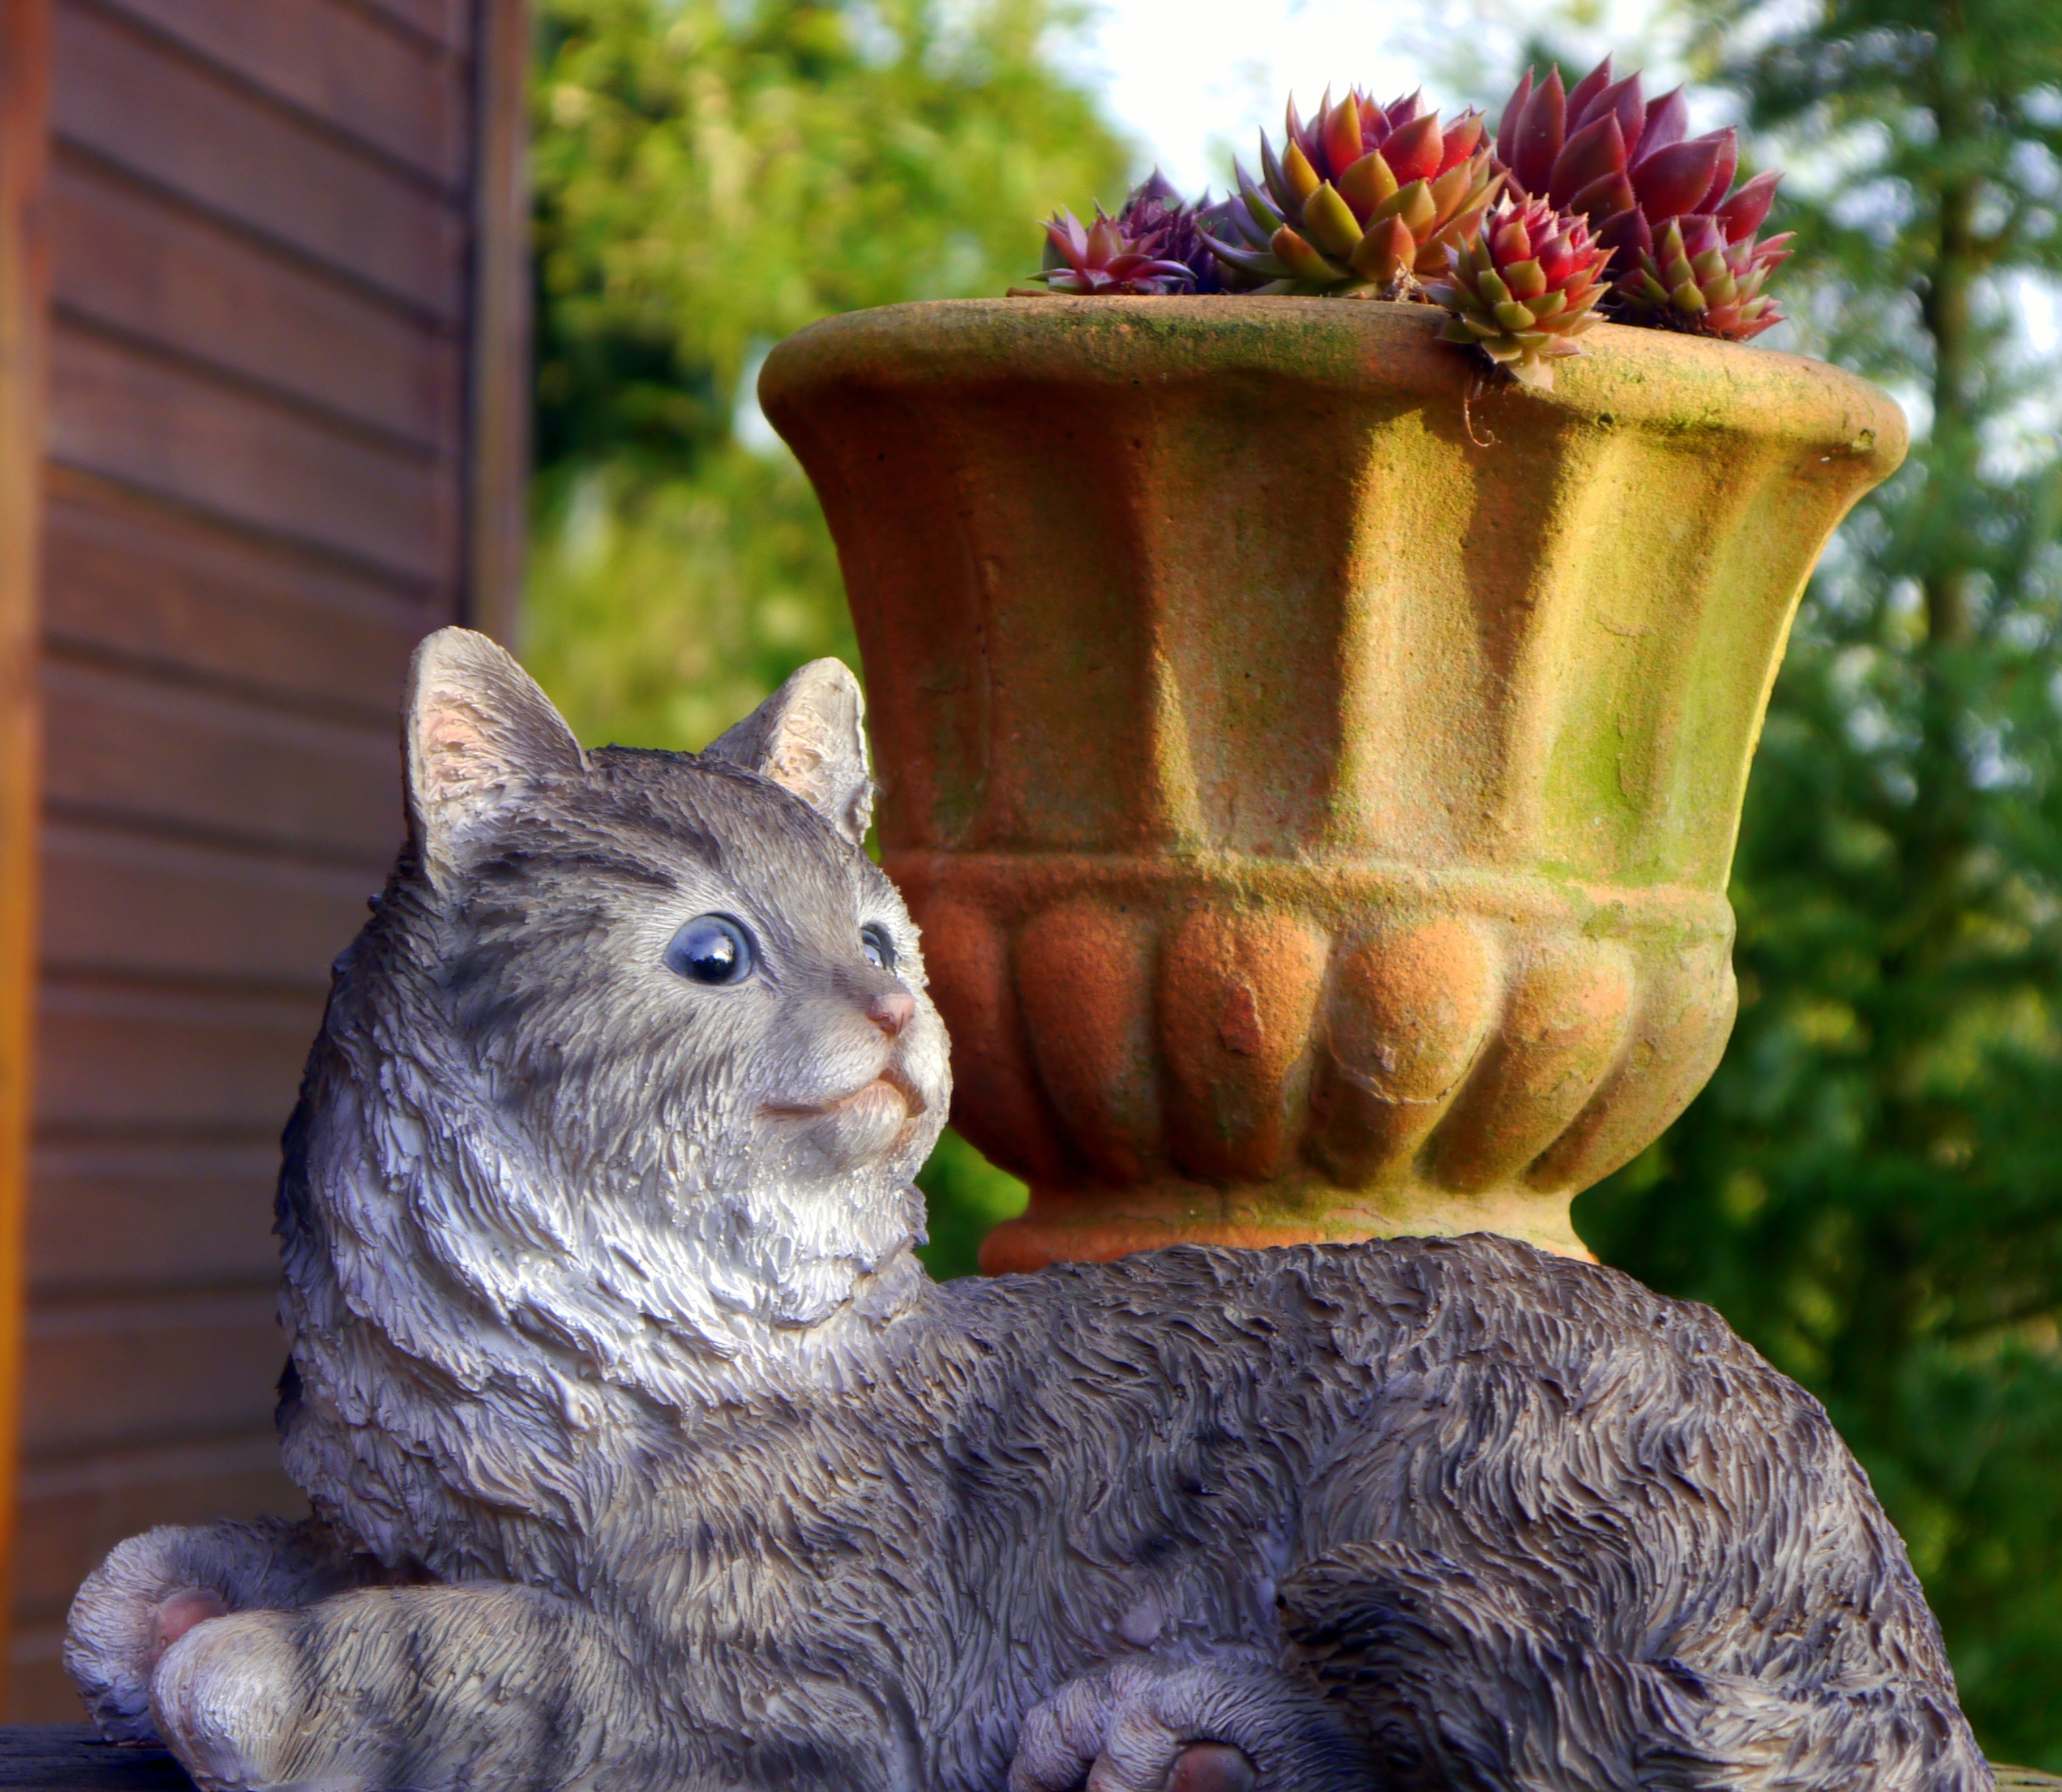
nature, flower, atmosphere, summer, rural, kitten, cat, mammal, garden, fauna, vertebrate, idyll, of course, in the free, small to medium sized cats, cat like mammal